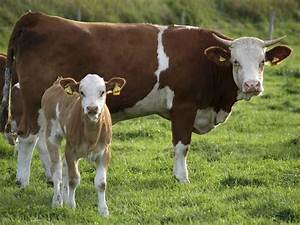
Label: cow